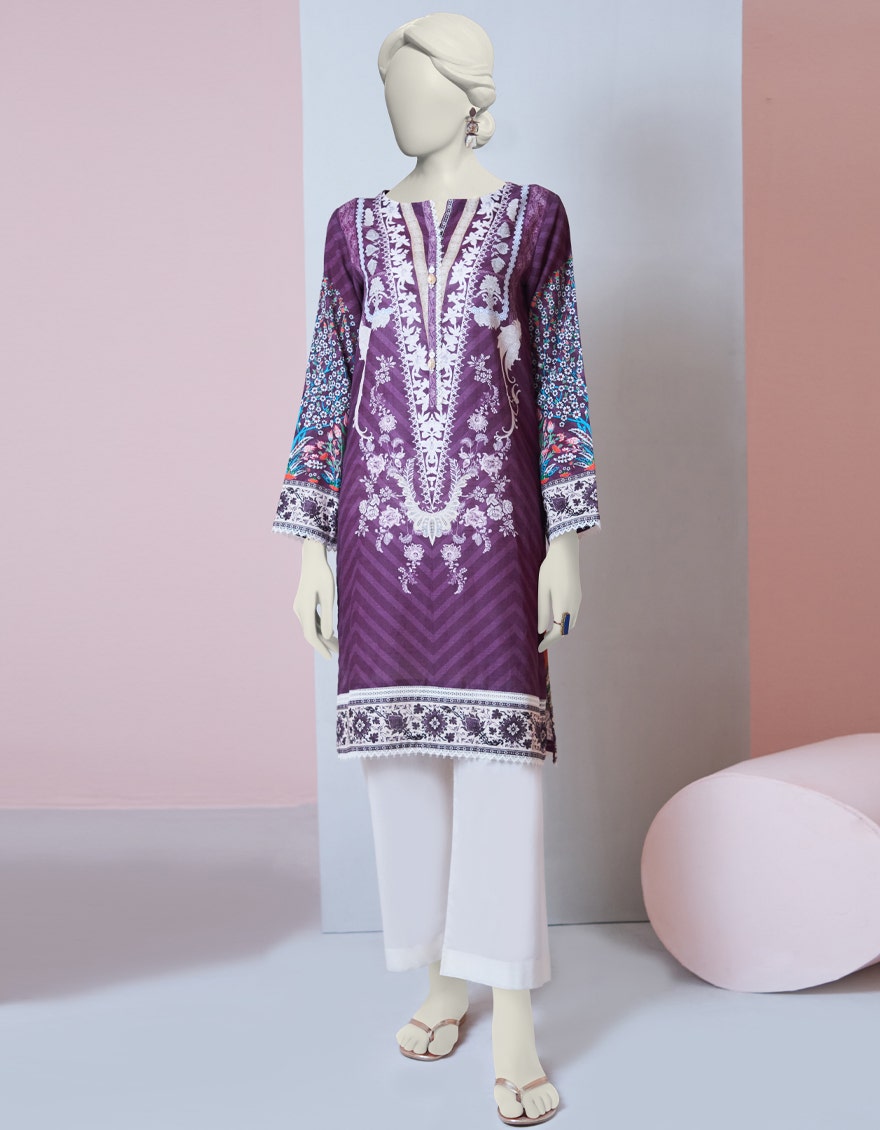
purple multi embroidered cotton tunic